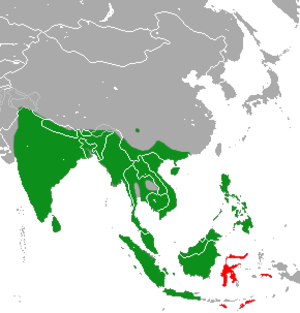
La Civette palmiste hermaphrodite est un mammifère carnivore de la famille des viverridés.